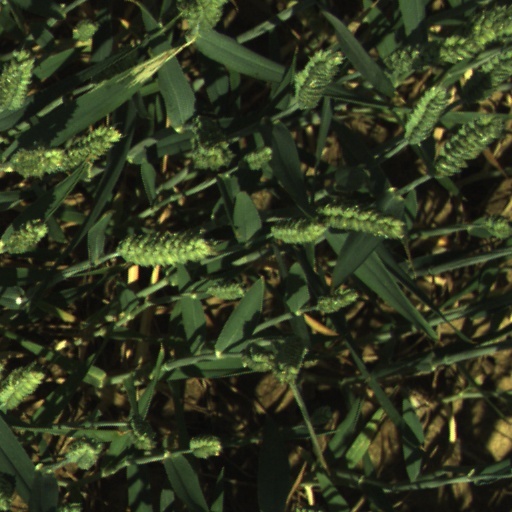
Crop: wheat